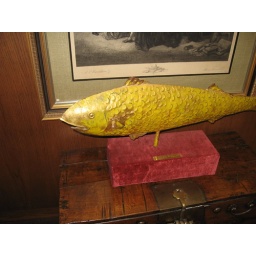
a weird gold fish in teh law school library